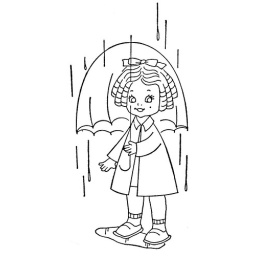
this girl is my favorite from this set ...also already scanned and in the pool is the cute eskimo